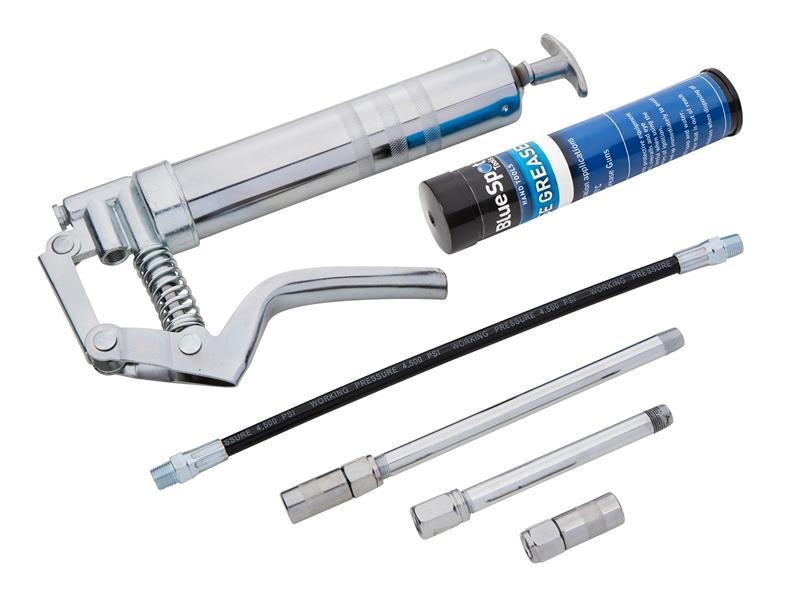
BlueSpot Tools 120cc Pistol Grip Grease Gun
The BlueSpot 120cc Pistol Grip Grease Gun is manufactured from zinc alloy and A3 steel and features a spring primed air piston. Ideal for service of machinery where moving parts require lubrication. Supplied with a 3oz (85g) grease cartridge, nozzles and tubes.
Brand: BlueSpot Tools
Category: Hardware > Tools > Grease Guns